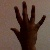
The image shows a hand gesture representing the number 5 in Indian Sign Language.